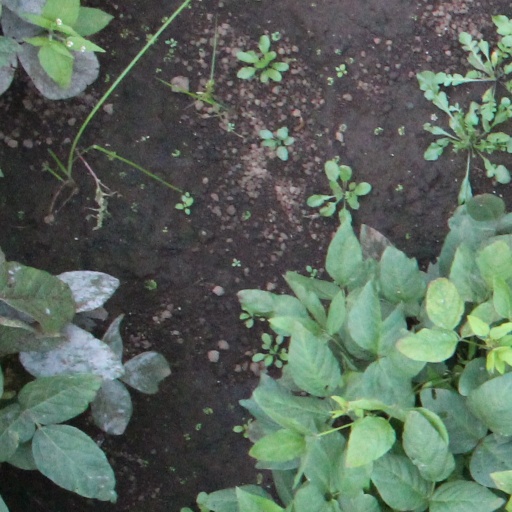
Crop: soybean